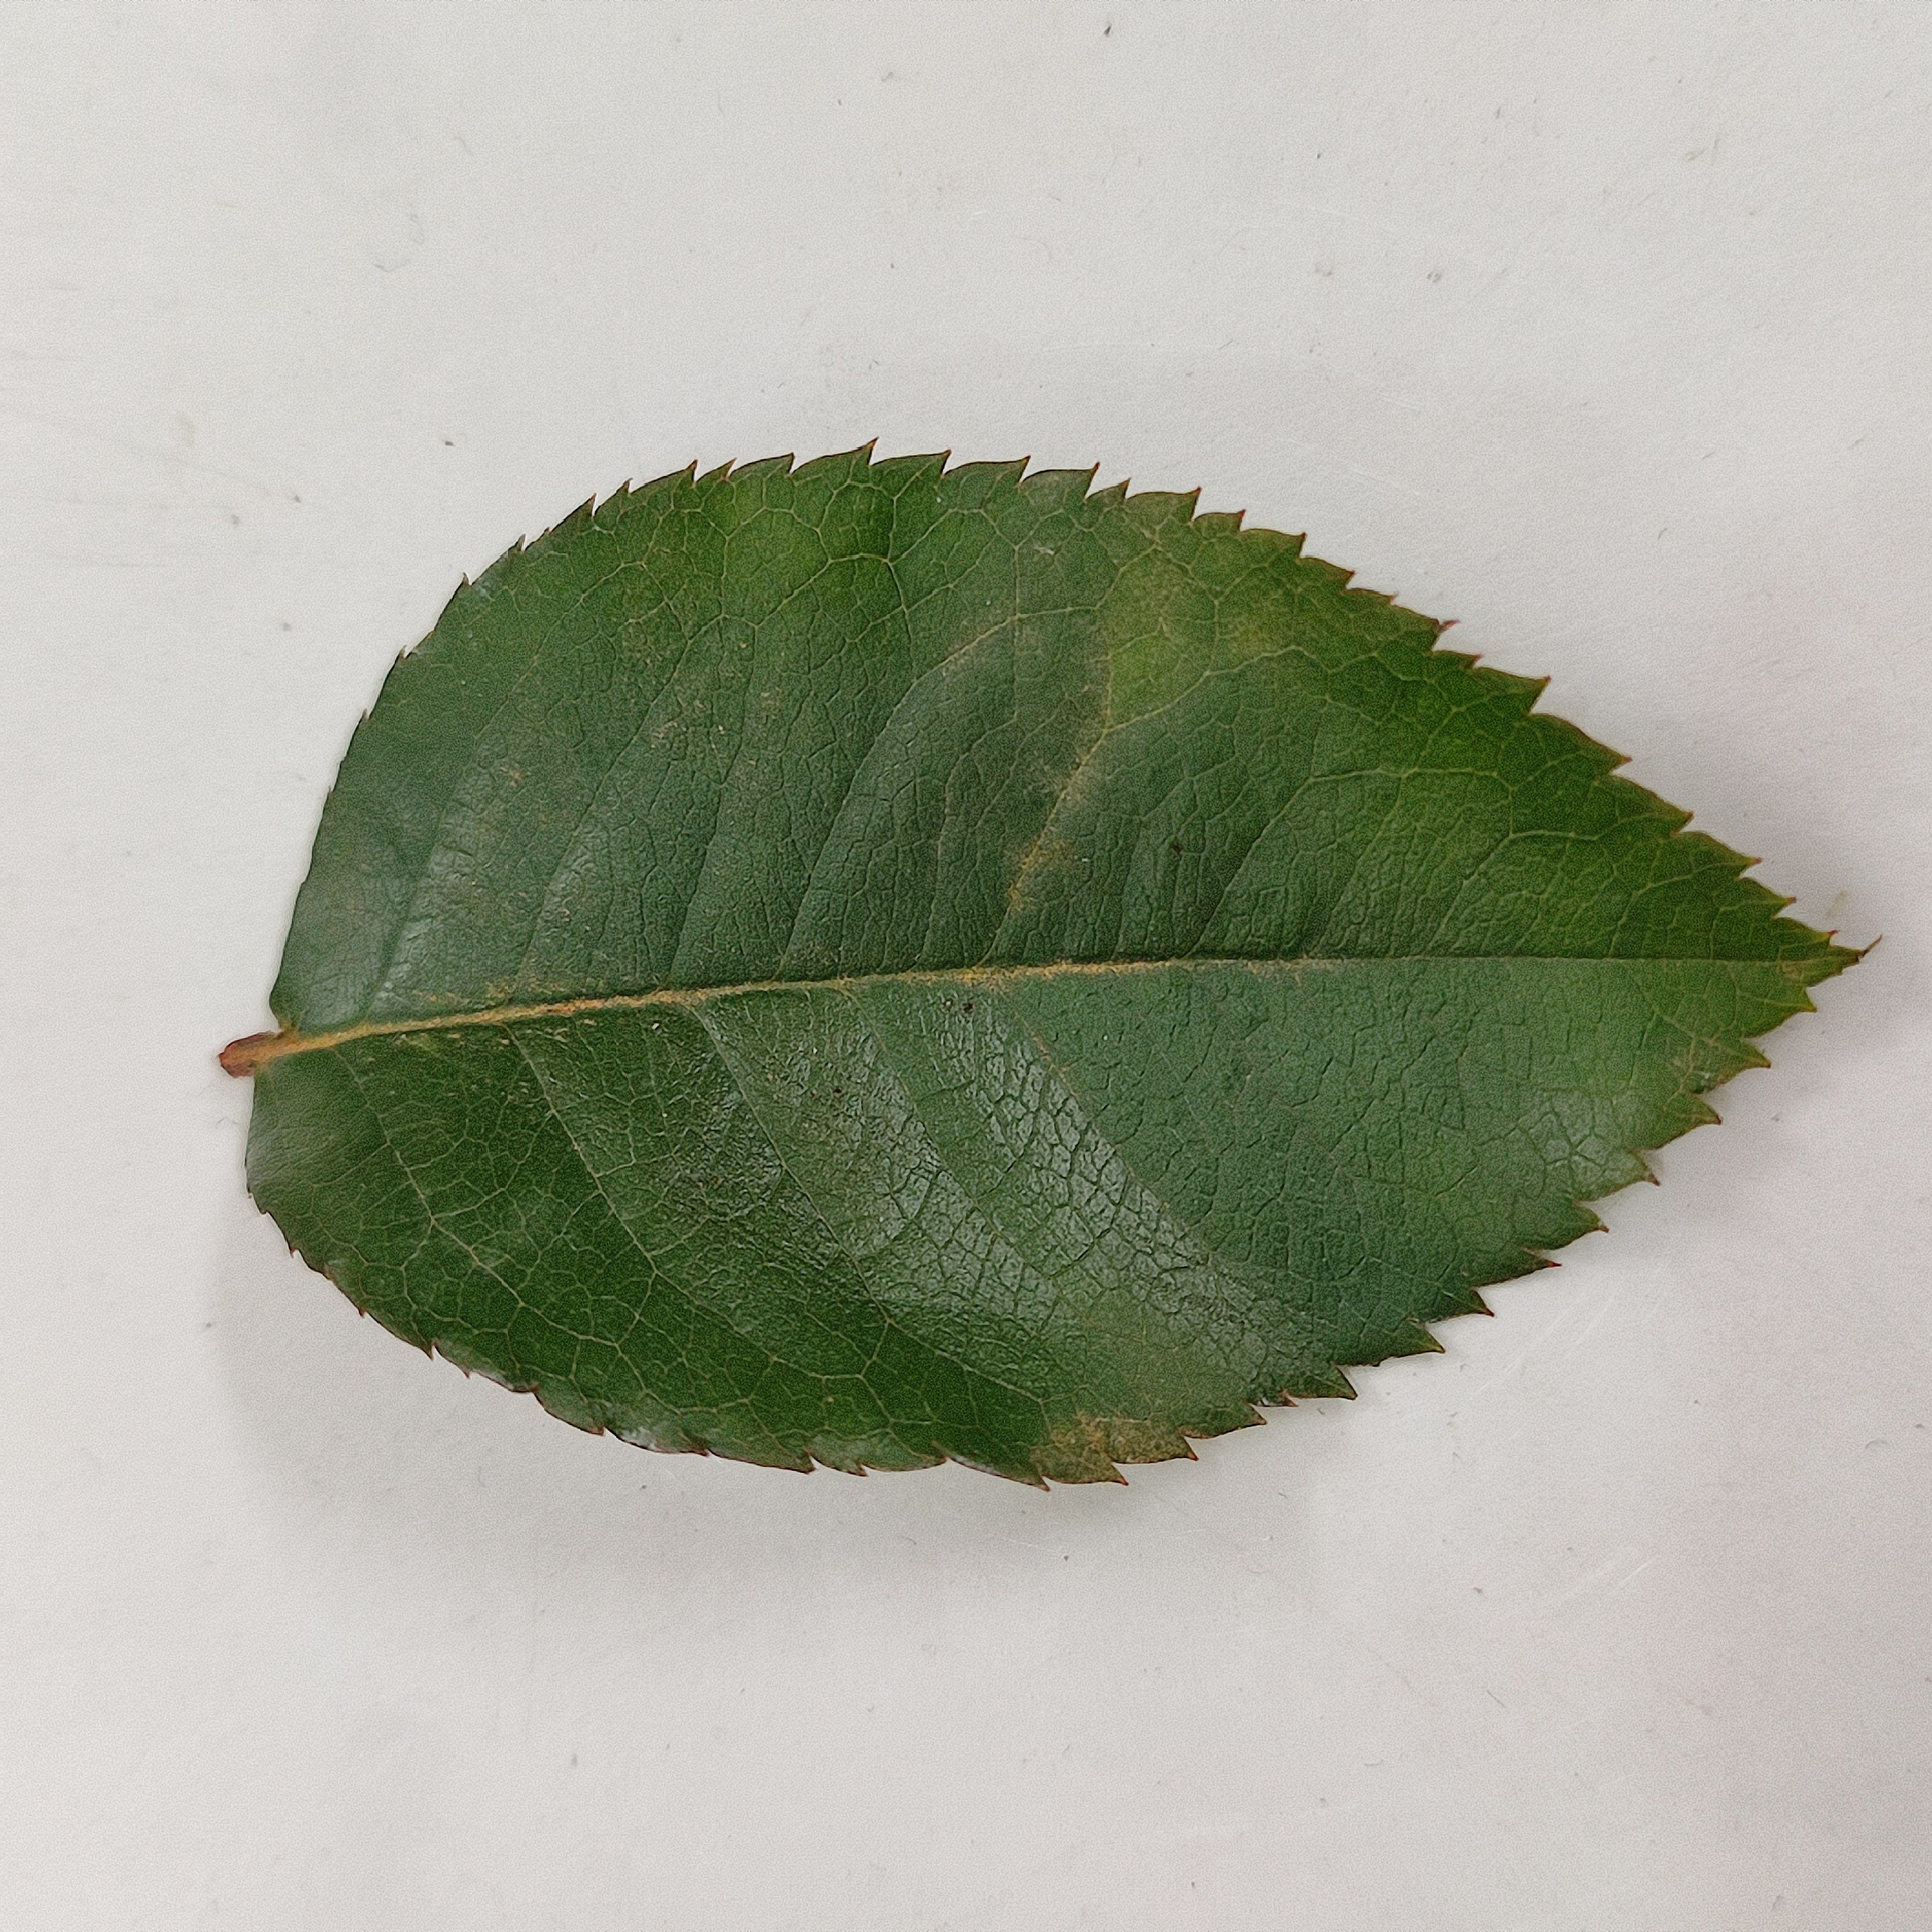
Label: Healthy Leaf